Bashali Chiefdom

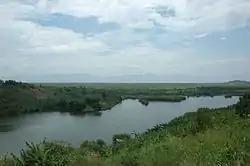
Katale, located near Virunga National Park, March 2007.

In 2004, Bashali Chiefdom became a focal point for the "Forces Armées de la République Démocratique du Congo" (FARDC) 81st, 82nd, and 83rd Brigades, which remained allegiant to Congolese Tutsi military defector Laurent Nkunda, who accused the government of neglecting to integrate his military faction into the national army and failing to safeguard their interests. In February 2006, Nkunda's adherents were reported to be coercing civilians to carry their belongings and subjecting them to corporal punishment for noncompliance. Some were compelled to transport loads into the remote forest area of Bwiza. Local authorities implored the government to restore peace in Kitchanga. In November 2006, Nkunda's soldiers established a strong presence in Kimoka towards Virunga National Park, around thirty kilometers from Goma. Radio Okapi reported that his men came from Kitchanga, Goma, and Mushaki in civilian clothes, donning military uniforms upon arrival in Sake. This sowed widespread outrage and revulsion among the locals who feared Nkunda's presence in Sake. On November 26, the 11th Integrated Brigade of FARDC launched an offensive as part of a so-called cleansing operation ("opération de nettoyage)" between Sake and Kitchanga against Nkunda's loyalists. Most of these areas remained under the occupation of Nkunda's insurgents. However, the "localités" of Tongo and Bambu "groupements" in the Bwito Chiefdom were seized that same day by the 9th Integrated Brigade as part of the same operation. This fighting precipitated a mass exodus, with many families fleeing Bashali Chiefdom towards Goma, and others towards Minova in South Kivu. The United Nations Office for the Coordination of Humanitarian Affairs of North Kivu reported that at least 6,000 displaced families from Nyanzale, Kashuga, Darubandi, Tongo, and Mweshe sought refuge in Kitchanga.